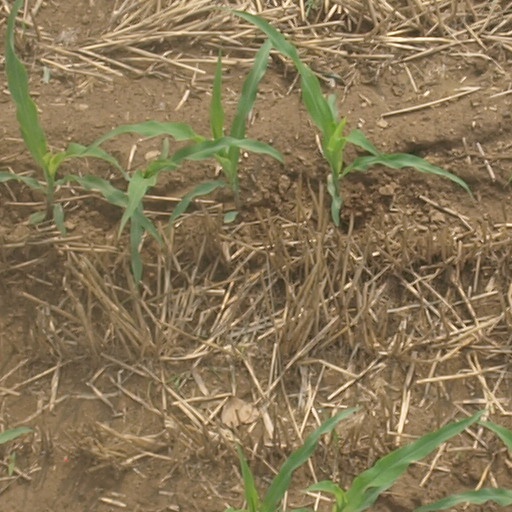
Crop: maize; corn